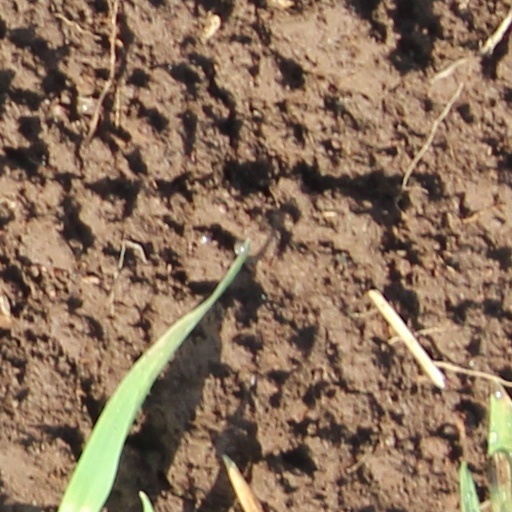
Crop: wheat